Antwan Applewhite

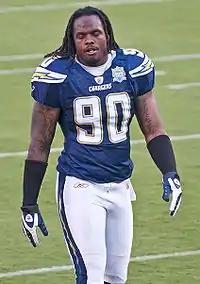
Applewhite in November 2008

Antwan Deandre Applewhite (born December 31, 1985) is a former American football defensive end who played in the National Football League (NFL). He was signed by the San Diego Chargers as an undrafted free agent in 2007. He played college football at San Diego State.